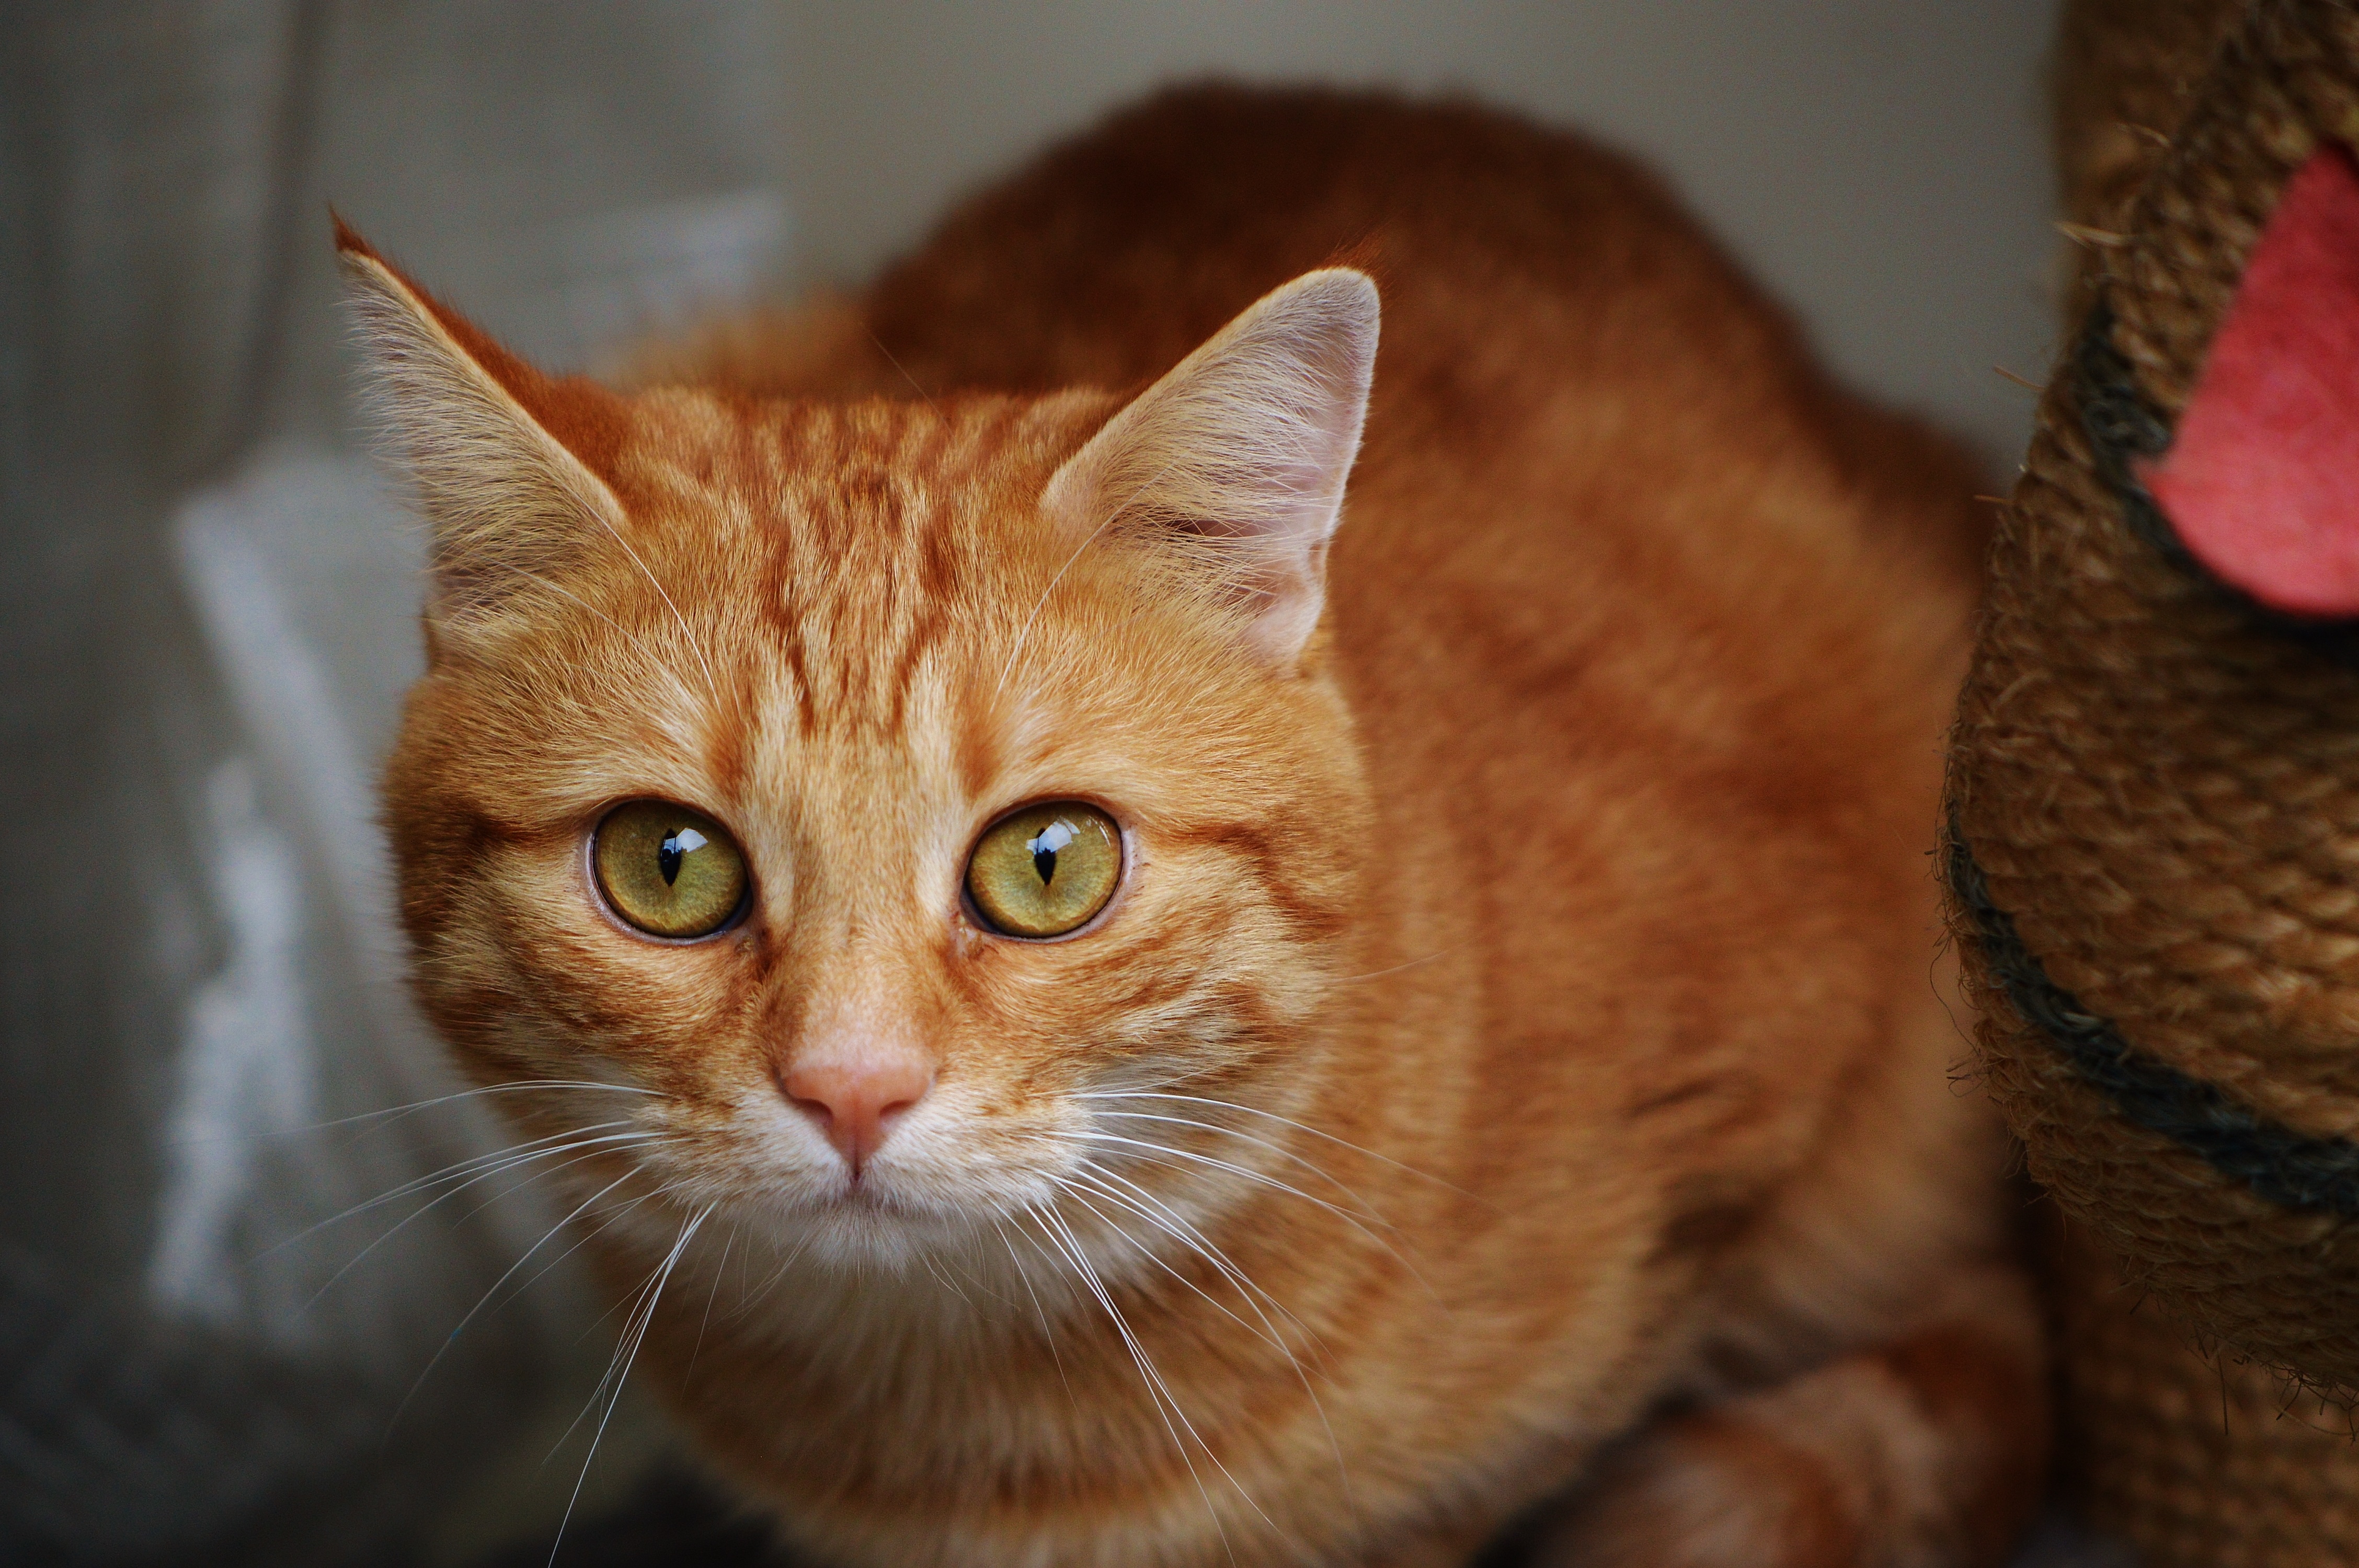
sweet, animal, cute, pet, fur, red, kitten, cat, mammal, fauna, playful, close up, nose, whiskers, tiger, adidas, skin, vertebrate, cuddly, animal world, domestic cat, mackerel, cat face, macro photography, young cat, red mackerel tabby, red cat, tabby cat, small to medium sized cats, cat like mammal, carnivoran, domestic short haired cat, rusty spotted cat